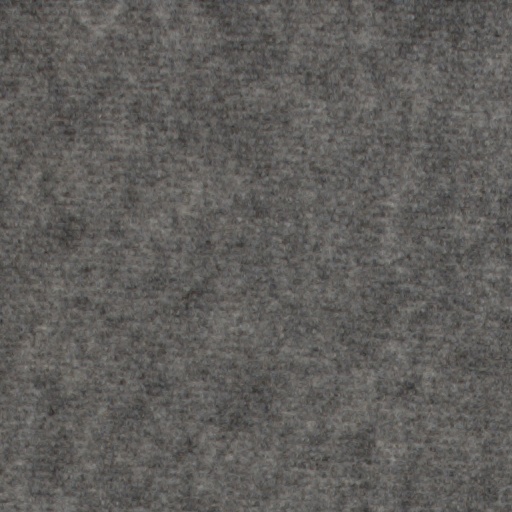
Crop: wheat